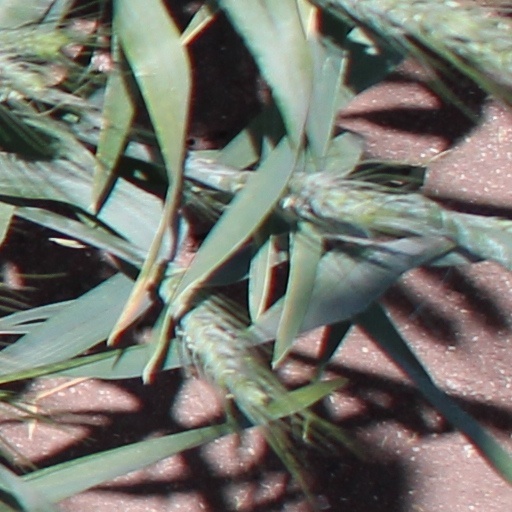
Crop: wheat